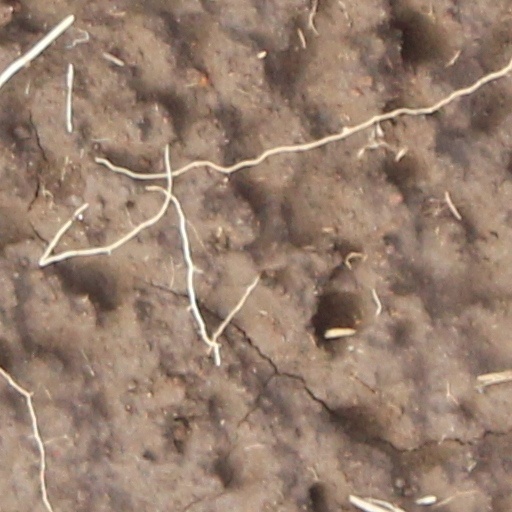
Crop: wheat